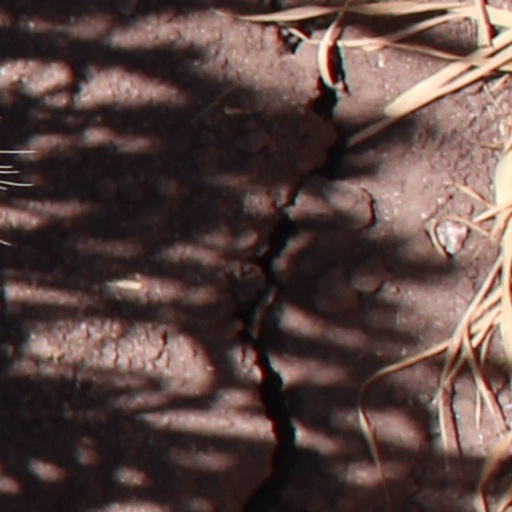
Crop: wheat